Comeback Season

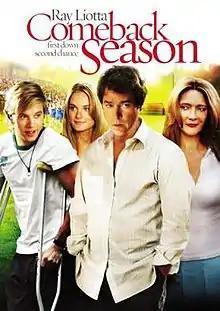
Film poster

Comeback Season is a 2006 film directed by Bruce McCulloch. It stars Ray Liotta as Walter Pearce, a married man who, with the help of local football star Skylar Eckerman (Sipos), tries to win back his wife (Headly) after cheating on her. Filming took place in Calgary, Alberta.